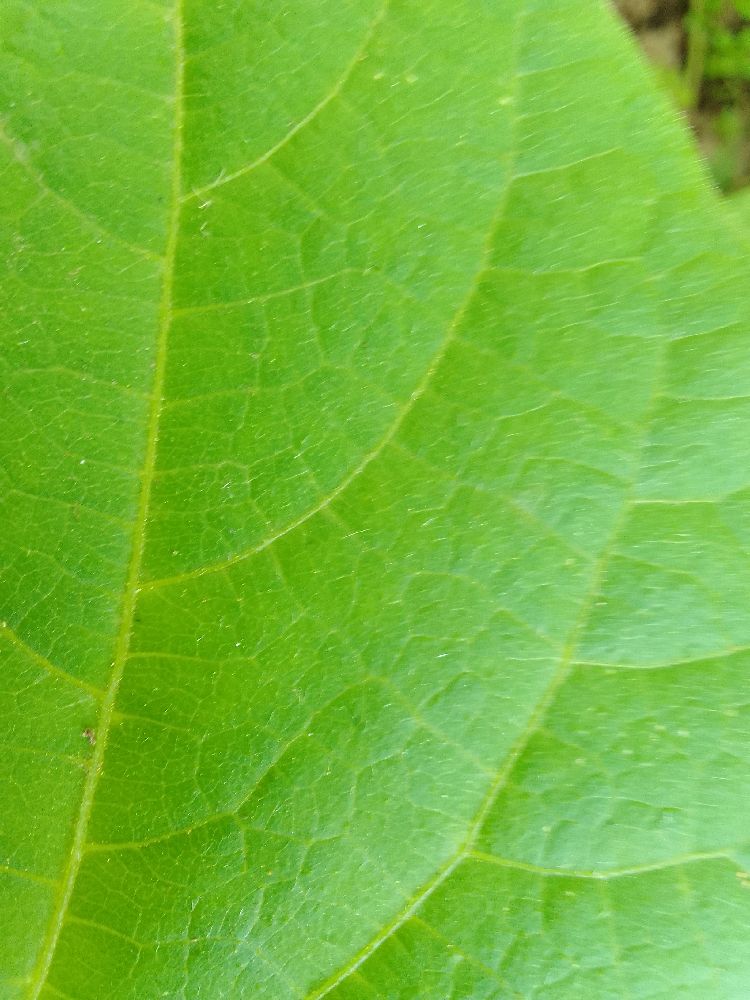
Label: healthy